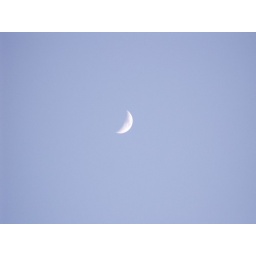
the moon looking lovely in the blue evening sky